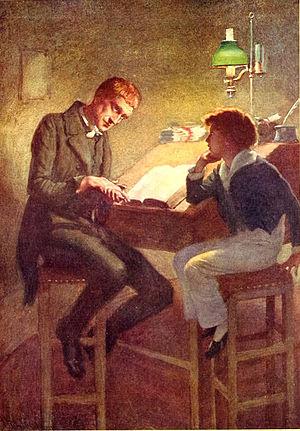
David Copperfield ou L'Histoire, les aventures et l'expérience personnelles de David Copperfield le jeune API : [ˈdeɪ.vɪd ˈkɒ.pə.ˈfiːld]) est le huitième roman de Charles Dickens et le premier de cet auteur à présenter un narrateur à la première personne. Il a été publié en vingt numéros et dix-neuf parutions, par Bradbury and Evans, entre 1849 et 1850, avec des illustrations de Hablot Knight Browne, dit Phiz.